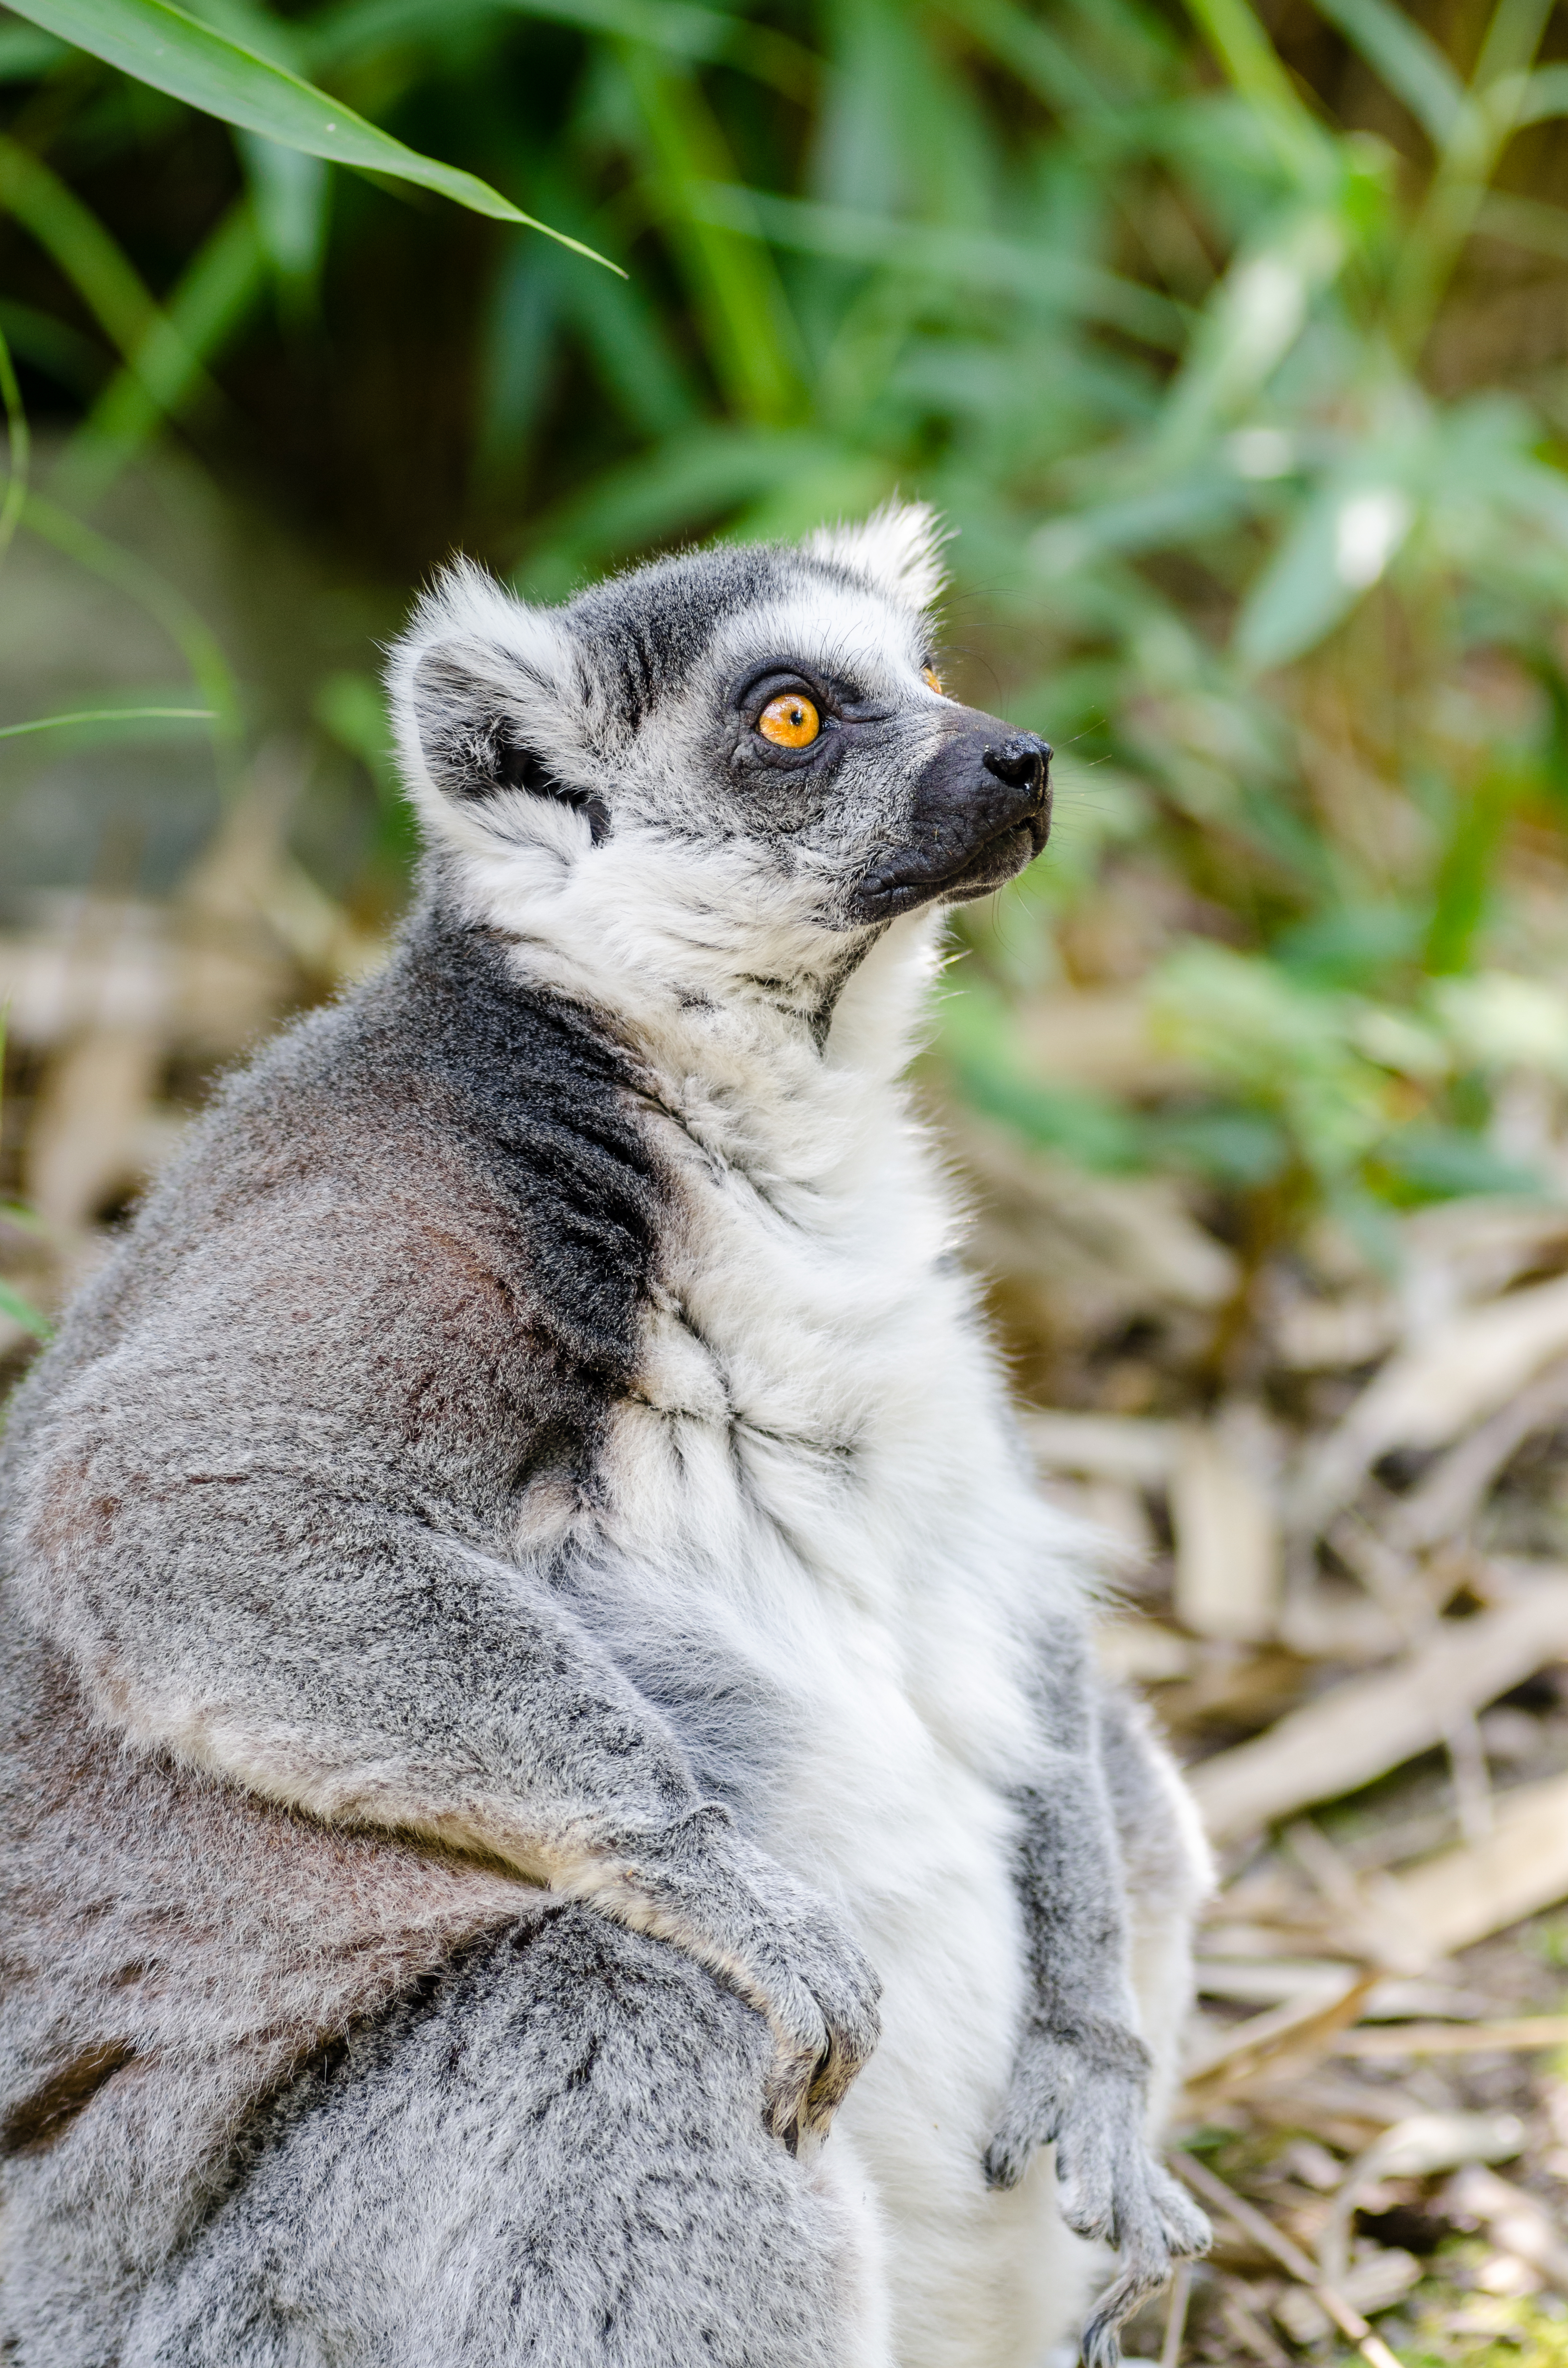
tree, nature, bokeh, ring, feet, animal, cute, wildlife, zoo, fur, mammal, nikon, fauna, primate, eyes, hands, animals, madagascar, vertebrate, tier, ss, fell, augen, grn, baum, adorable, lemur, d7000, niedlich, tailed, catta, katta, tierpart, hnde, fse, madagaskar, 300mm, marsupial